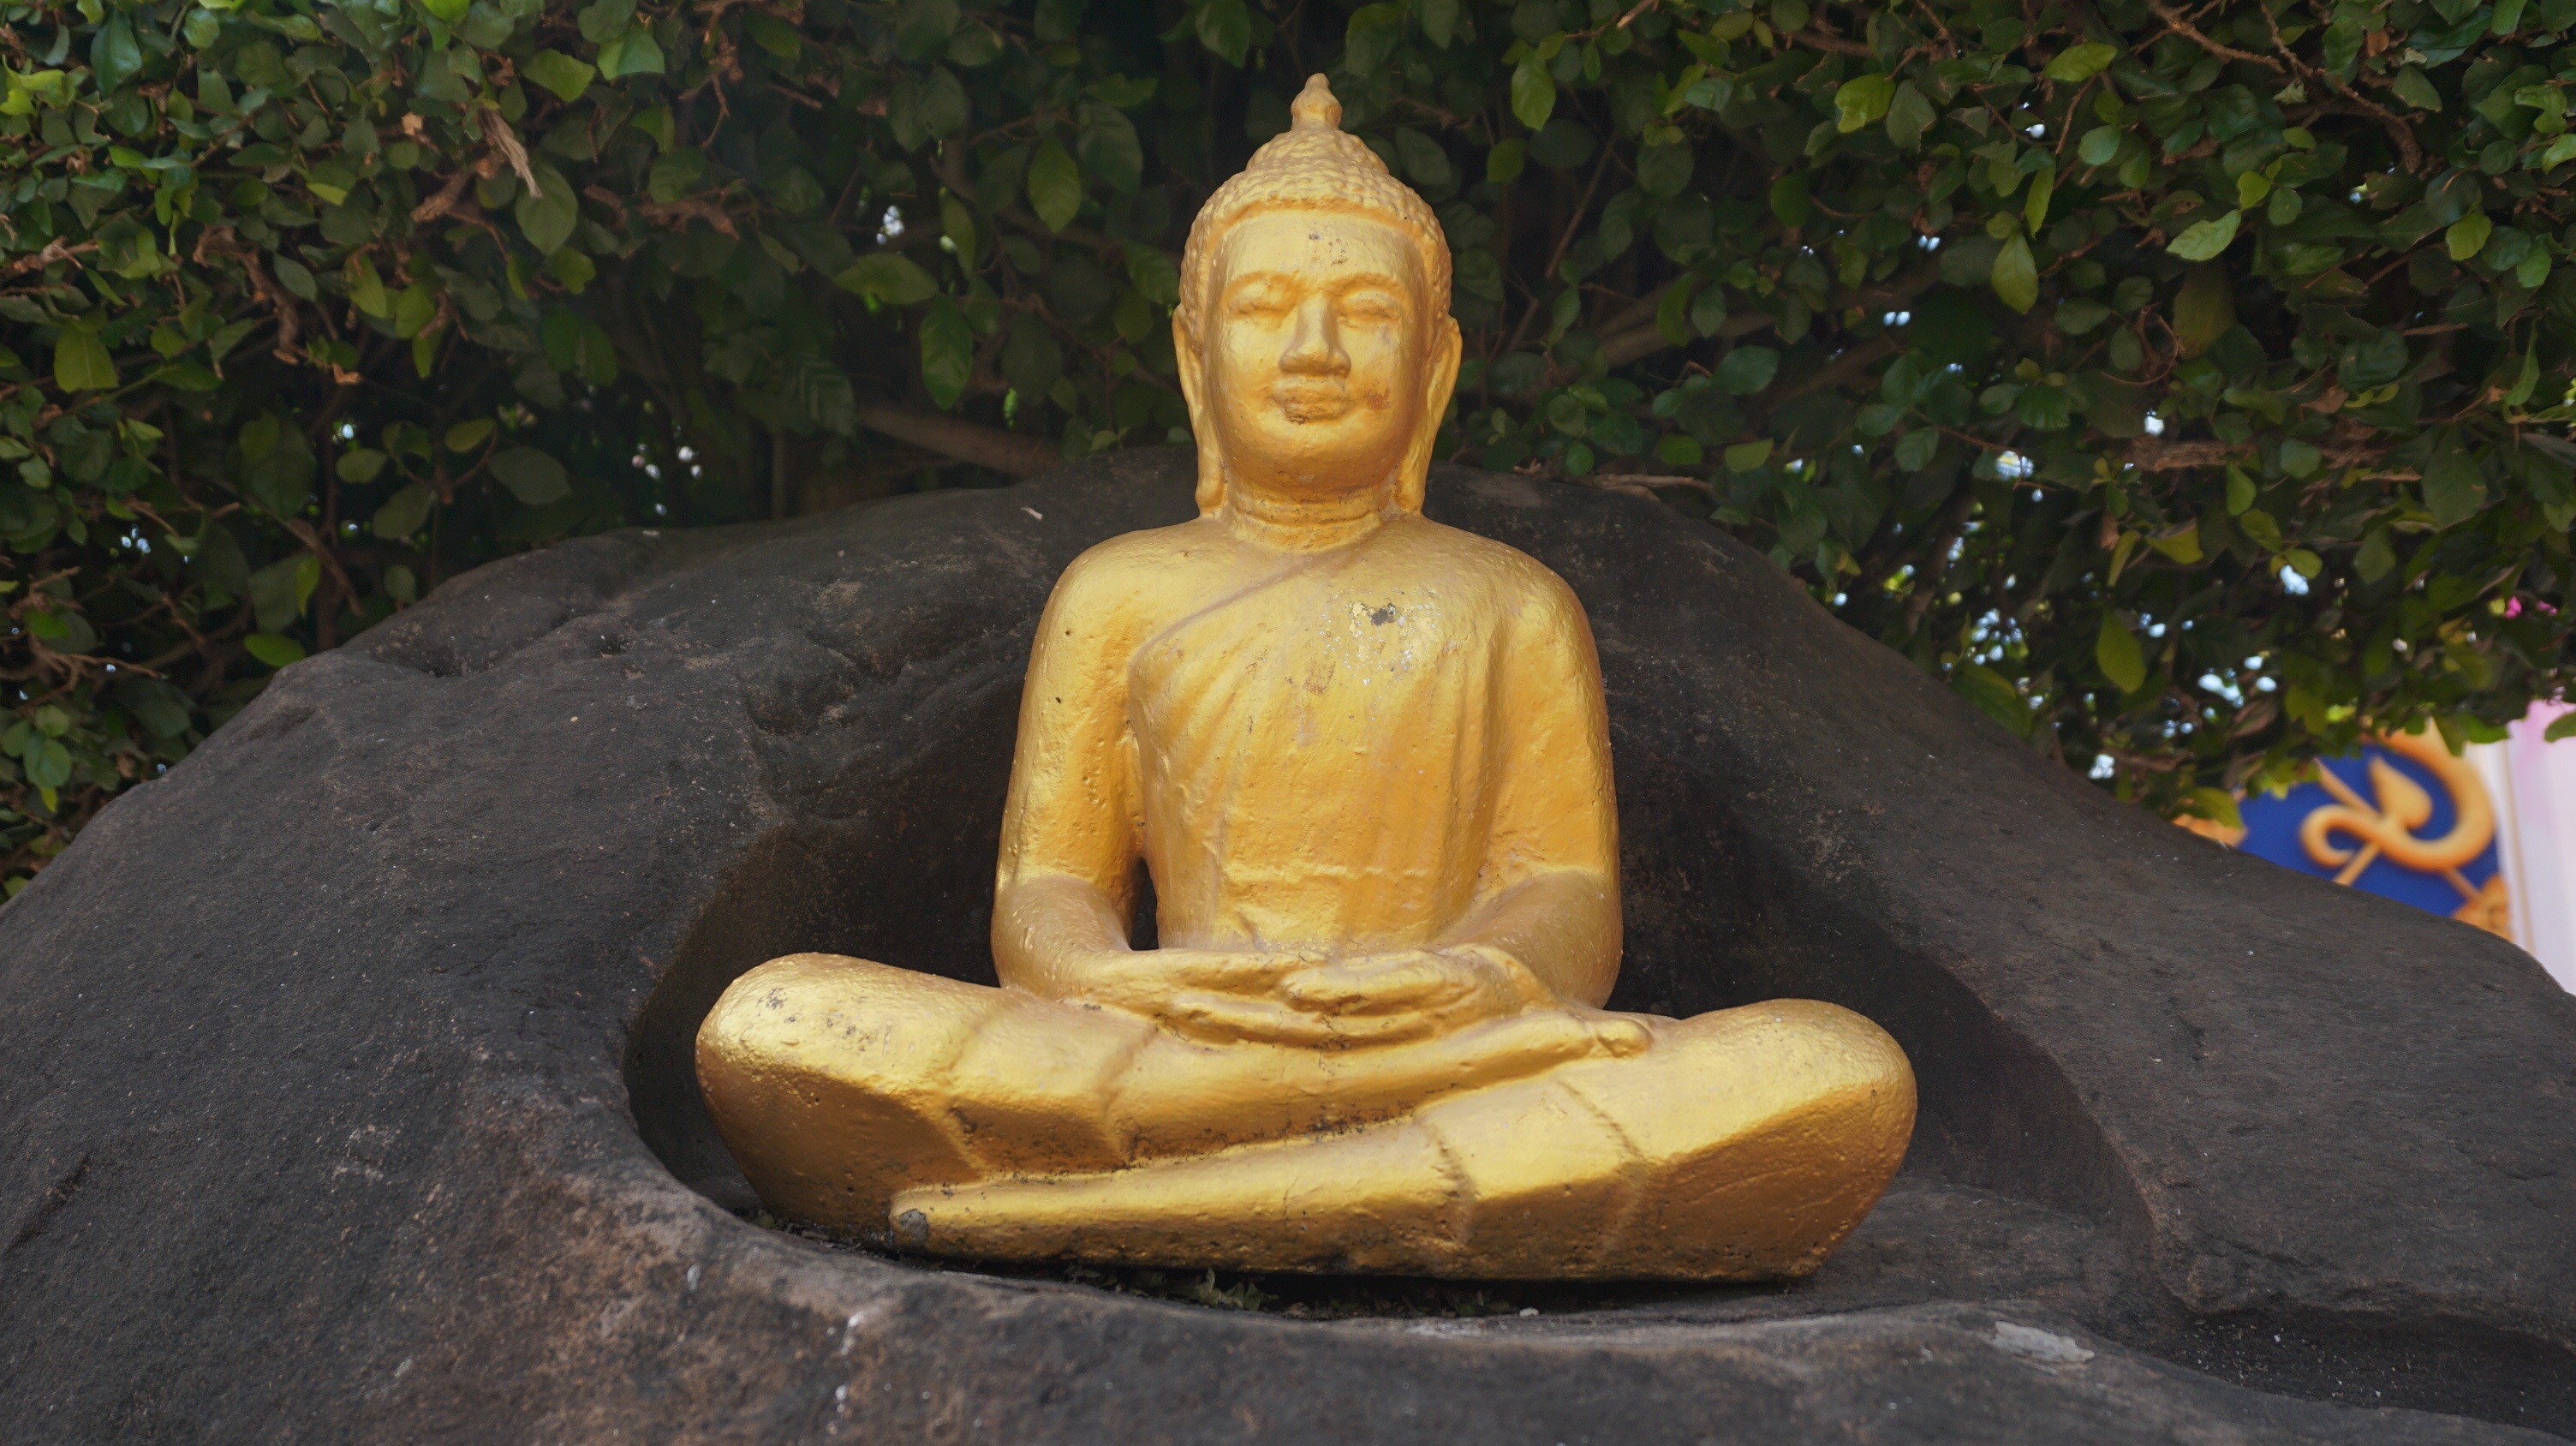
monument, statue, sitting, buddhism, religion, measure, thailand, sculpture, art, gold, temple, faith, buddha, image, carving, buddha statue, thailand temple, adoration, a pilgrimage, holy thing, what respect, phathot's picture, stone carving, fictional character, gautama buddha, human positions